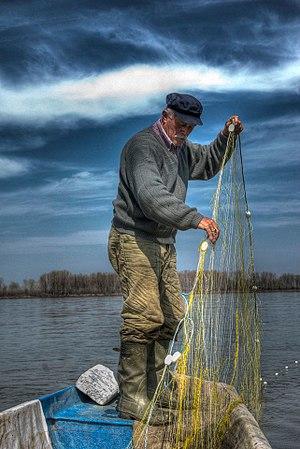
Le Danube est le deuxième fleuve d’Europe par sa longueur. Il prend sa source dans la Forêt-Noire en Allemagne lorsque deux cours d’eau, la Brigach et la Breg, se rencontrent à Donaueschingen où le fleuve prend le nom de Danube.